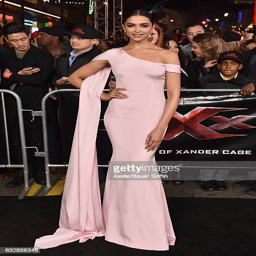
actor arrives at the premiere at imax